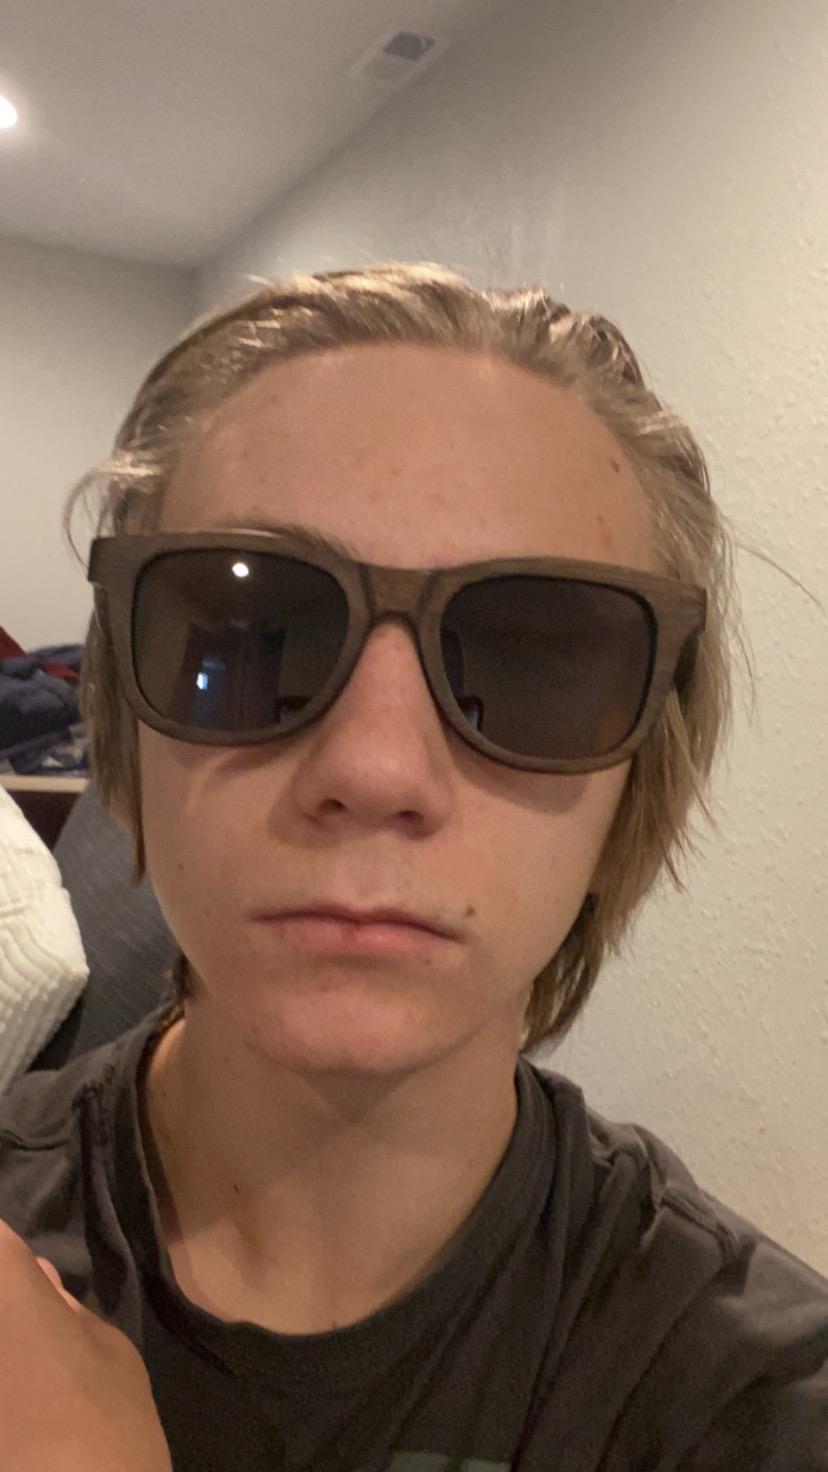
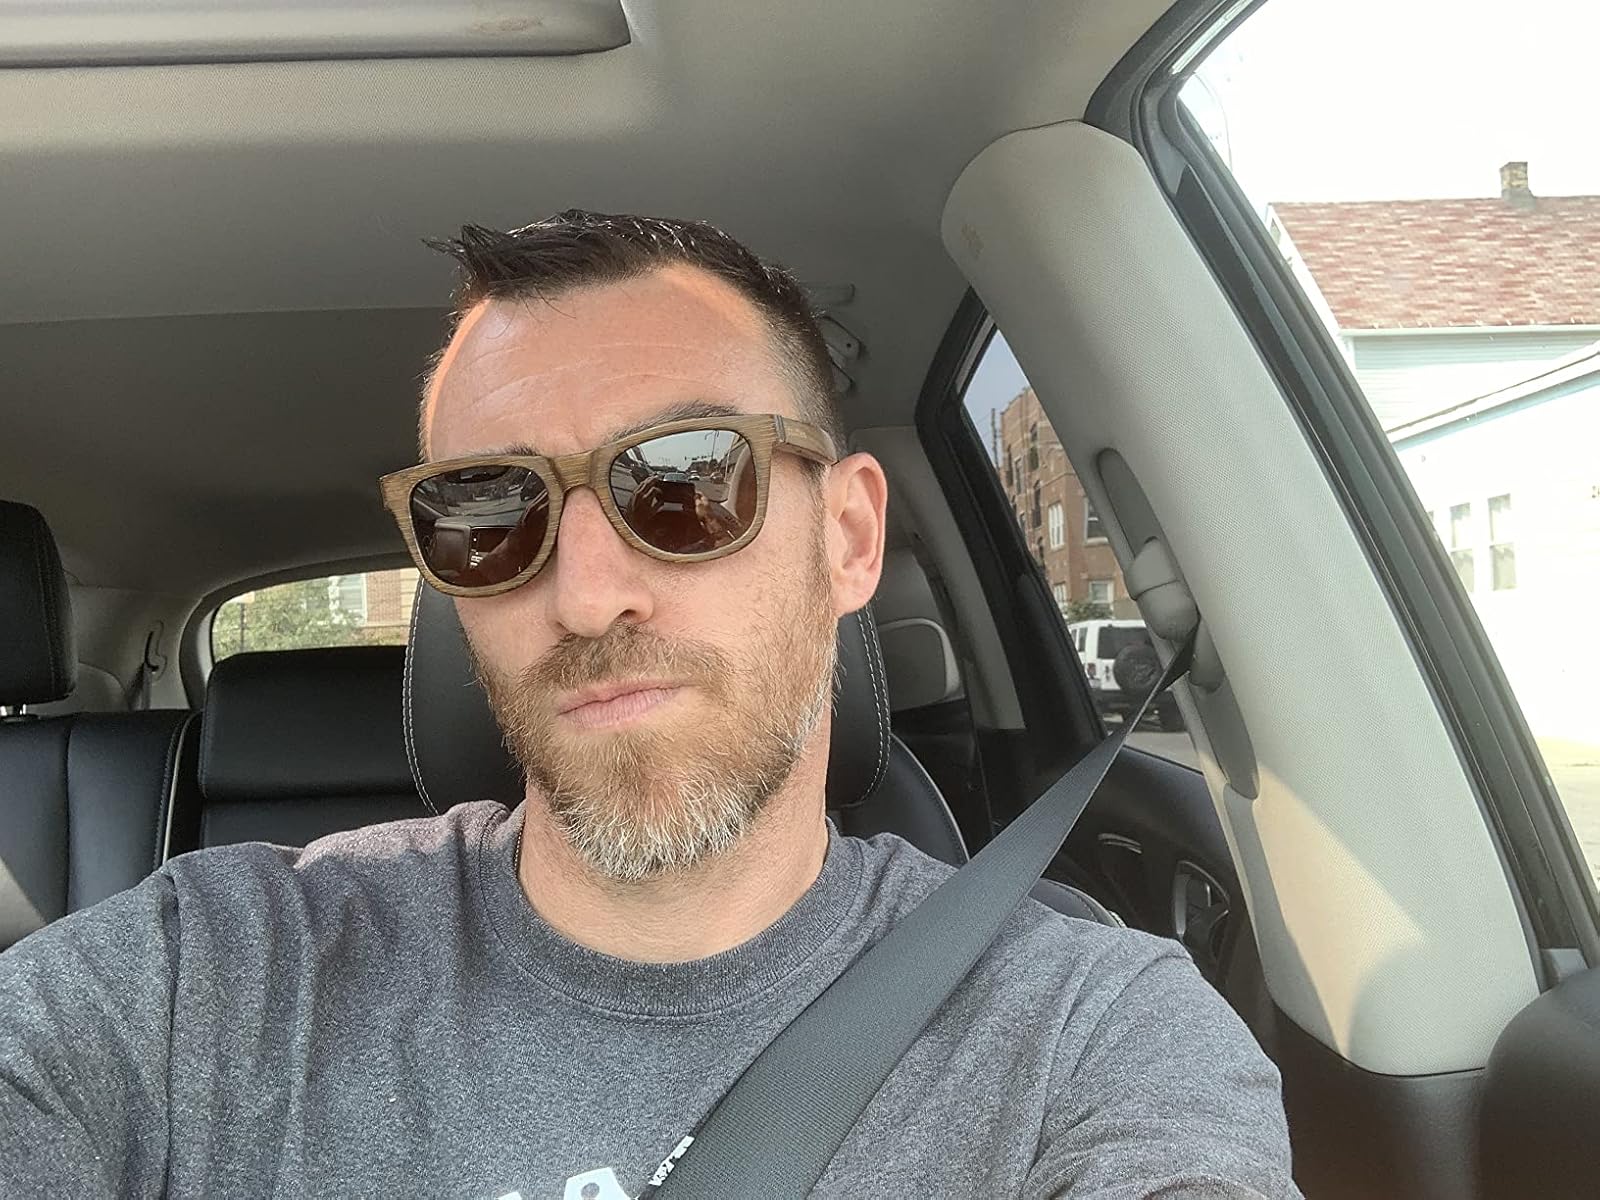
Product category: accessories_sunglasses
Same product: yes